Joseph-Henri Tabaret

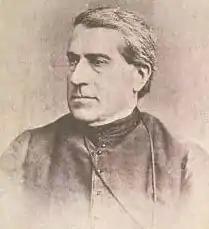

Joseph-Henri Tabaret (12 April 1828 – 8 February 1886) was a French-born Roman Catholic Priest and academic, best known because of his long and important association with the University of Ottawa. He was a member of the Oblate Fathers of Mary Immaculate. The Oblates founded the College of Bytown in 1848. Under Tabaret's leadership from 1853–1861, Bytown College became an official university.